Logan Thunder (WNBL)

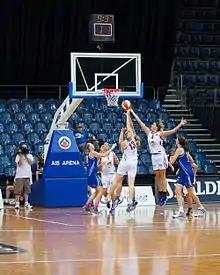
The Logan Thunder in white battle for the ball in a game against the Canberra Capitals on 20 January 2012

The Logan Thunder was an Australian professional women's basketball team competing in the Women's National Basketball League (WNBL). The team was based in Logan, Queensland.